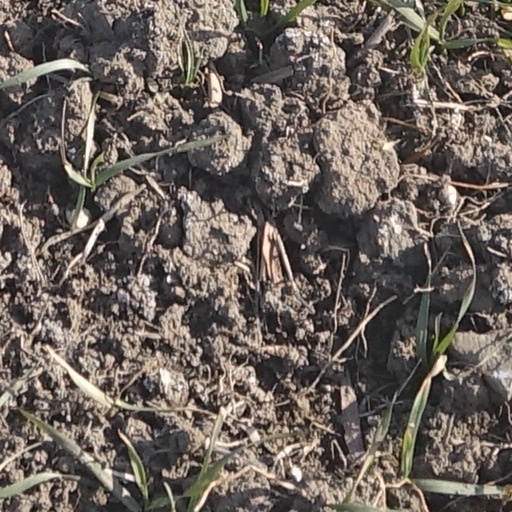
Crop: wheat